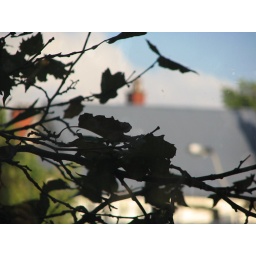
Looking at a plant through the window from inside my workplace. House next door in background.